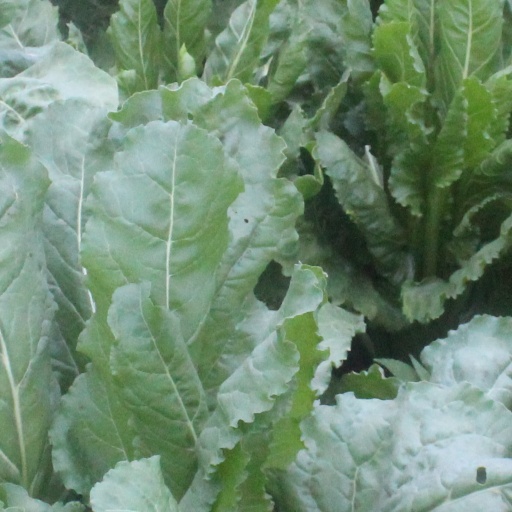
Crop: sugar beet